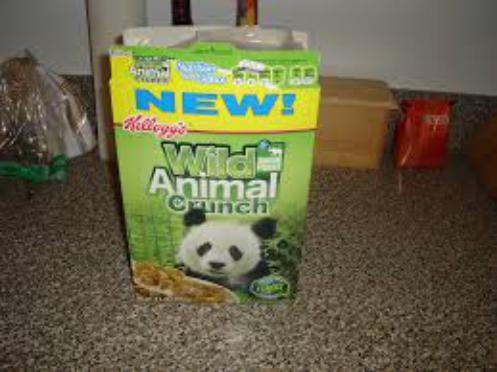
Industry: Leisure